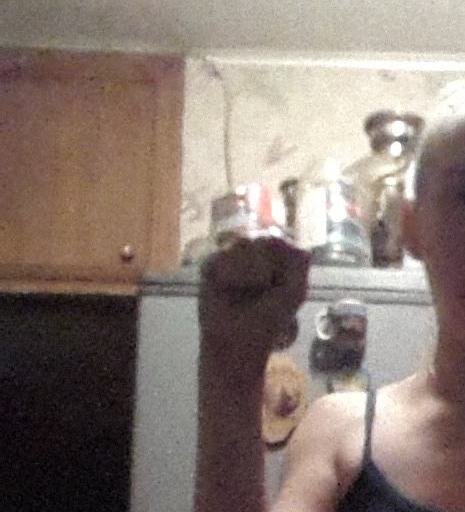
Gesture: fist